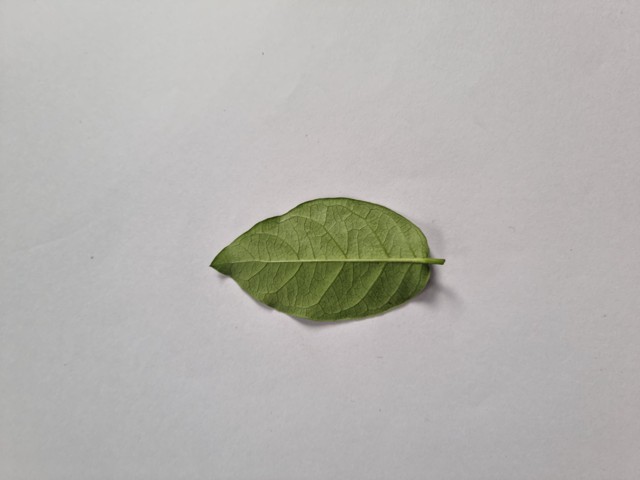
Plant: anantamul